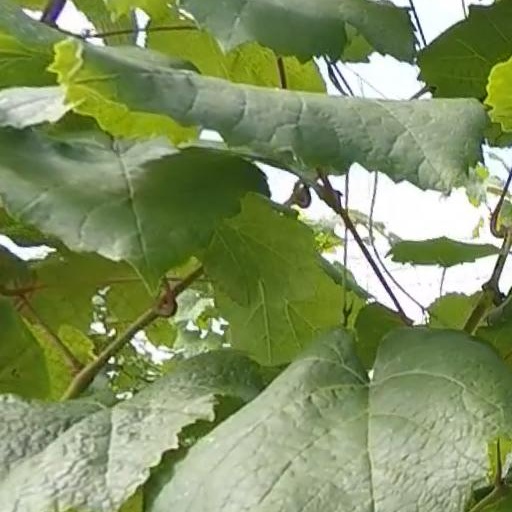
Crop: grape